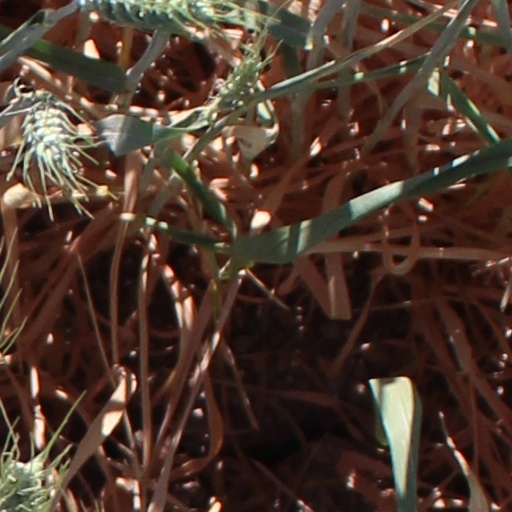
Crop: wheat